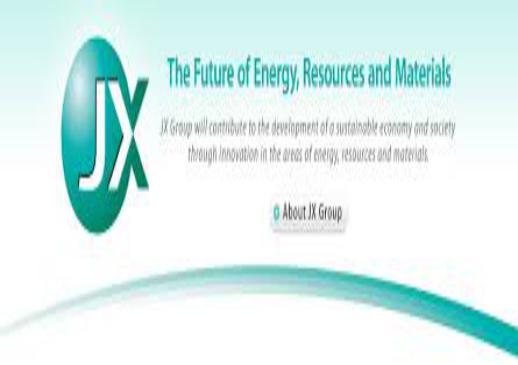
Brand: JX Holdings
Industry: Others